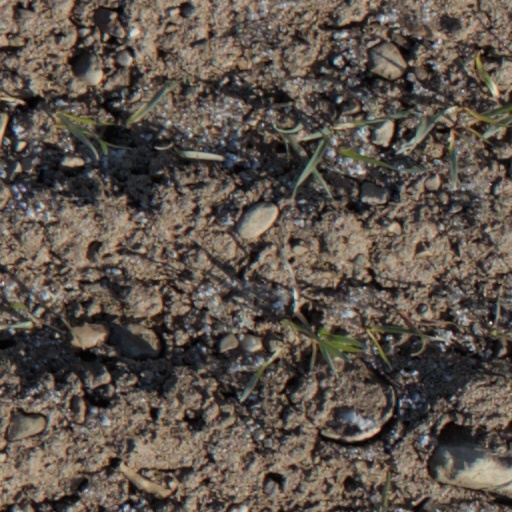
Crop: wheat